Pro aris et focis

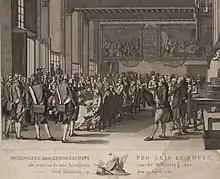
Formal end of the "orange" military Civic guard in Haarlem, and start of a new "Patriotic people's militia" called "Pro Aris et Focis" (1787)

"Deo et Patriae" is the motto of Regis High School (New York City). is the motto of both Archbishop Carroll High School and American University in Washington, D.C.